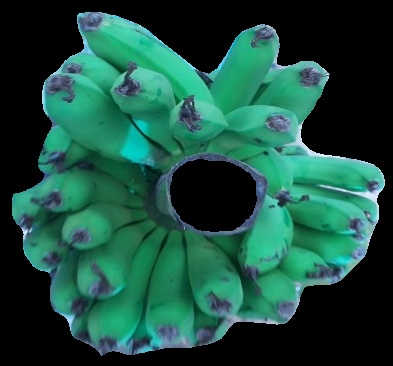
Variety: pachbale
Grade: grade2